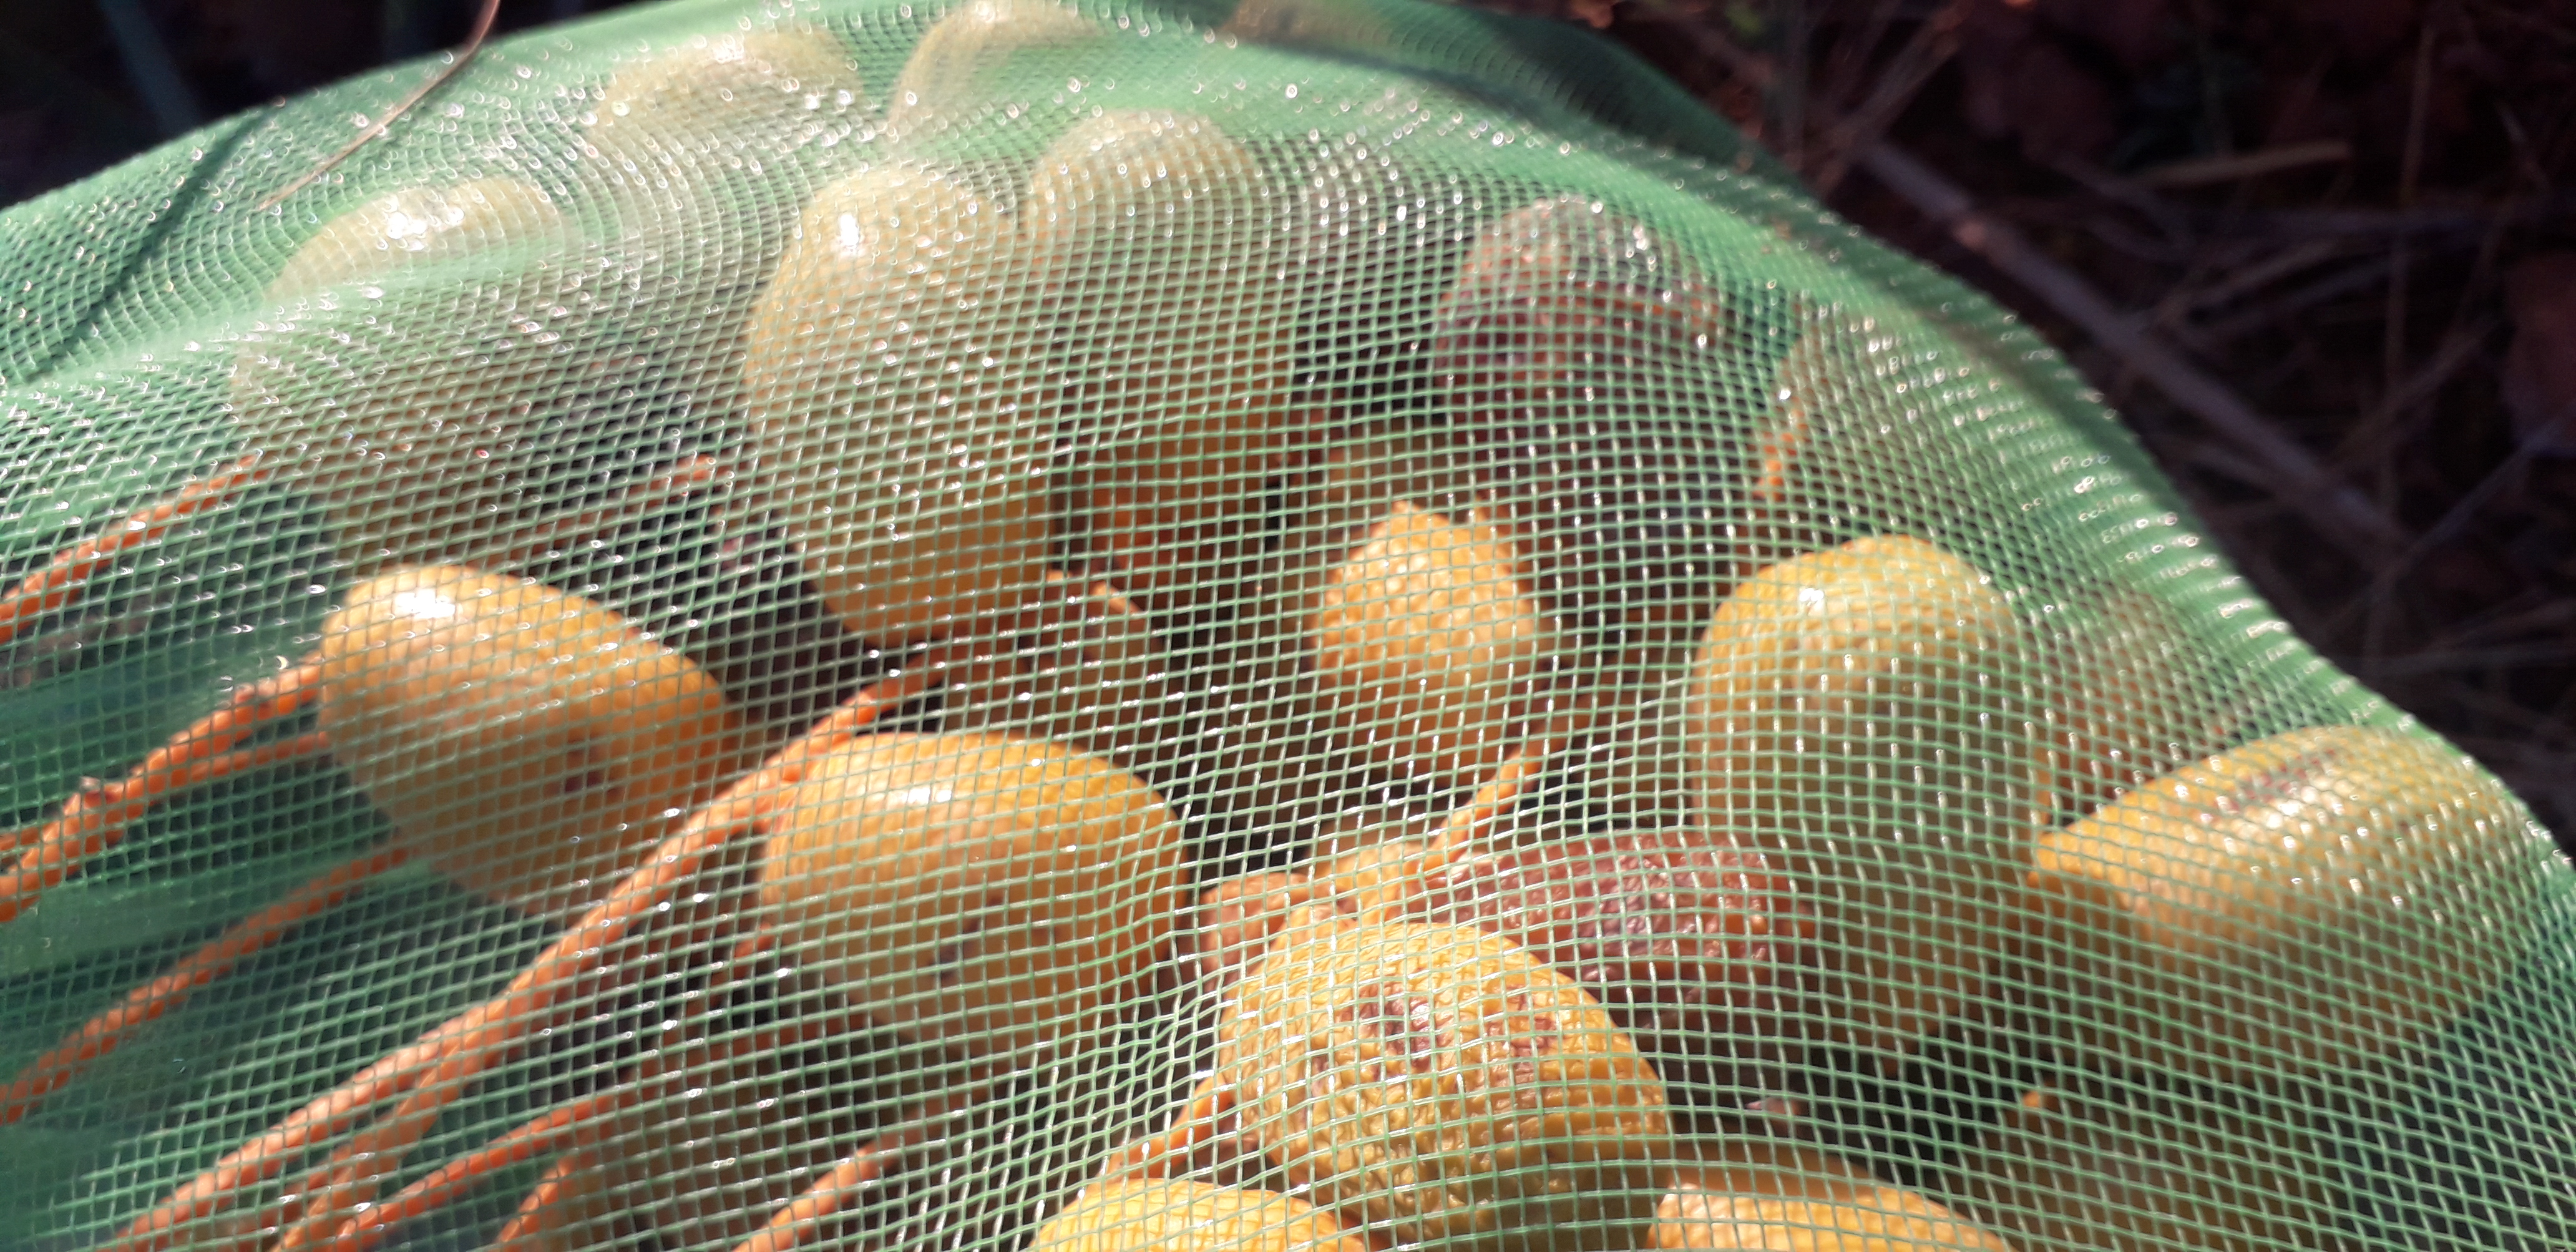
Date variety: Boufagous